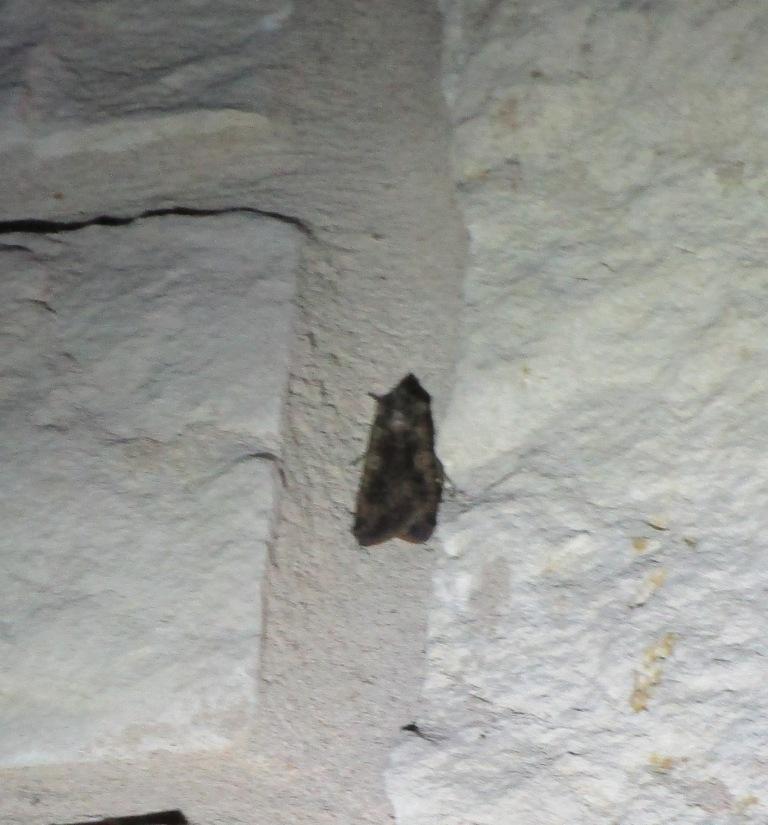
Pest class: cutworms